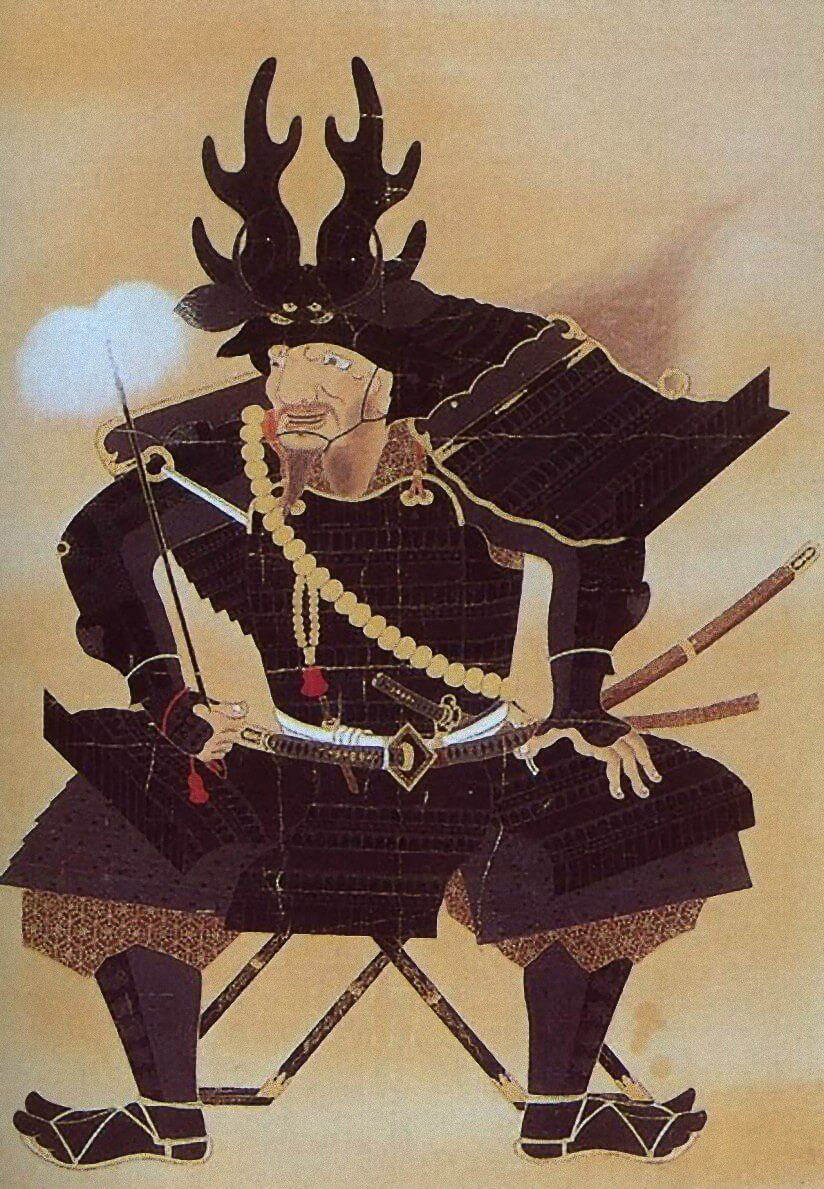
ฮนดะ ทาดากัตสึ

ฮนดะ ทาดากัตสึ (; 17 มีนาคม 1548 – 3 ธันวาคม 1610) เป็นแม่ทัพญี่ปุ่น ในยุคอาซูจิ–โมโมยามะ ถือได้ว่าเป็นอีกหนึ่งบุคคลสำคัญที่ทำให้โทกูงาวะ อิเอยาซุ สามารถจัดตั้งรัฐบาลโชกุนโทกูงาวะได้ และยังเป็นเจ้าแคว้นโอตากิ และเจ้าแคว้นคูวานะ คนแรก
== ประวัติ ==
=== ขุนพลแห่งโทกูงาวะ ===
ทาดากัตสึทำงานรับใช้อิเอยาซุตลอดชีวิตของเขา โดยสงครามที่สร้างชื่อให้แก่เขา คือ Battle of Anegawa|ยุทธการอาเนงาวะ และBattle of Mikatagahara|ยุทธการมิกาตางาฮาระในปี 1572 3 ปีต่อมา ทาดากัตสึได้นำกองทัพเข้าทำศึกกับทาเกดะ คัตสึโยริที่นากาชิโนะ และทาดากัตสึยังเป็นหนึ่งในขุนพลที่เข้าร่วมในการรุกรานเกาหลีของญี่ปุ่น (พ.ศ. 2135-2141)|การรุกรานอาณาจักรโชซอน ของโทโยโตมิ ฮิเดโยชิ ในปี ค.ศ.1593-1594 สงครามครั้งสุดท้ายในชีวิตของทาดากัตสึ คือ ยุทธการที่เซกิงาฮาระ ระหว่างกองทัพฝ่ายตะวันออกที่นำโดยโทกูงาวะ อิเอยาซุกับกองทัพฝ่ายตะวันตกที่นำโดยอิชิดะ มิตสึนาริ ในปี ค.ศ.1600 ด้วยผลงานมากมาย จึงได้รับศักดินาในโอตากิ 100,000 โคกุ กลายเป็น "เจ้าแคว้นโอตากิ" และต่อมา ได้รับศักดินาในคูวานะ 150,000 โคกุ กลายเป็น "เจ้าแคว้นคูวานะ"
ฮนดะ ทาดากัตสึมีเอกลักษณ์เฉพาะตัว คือ หมวกเหล็กที่ถูกประดับด้วยเขากวาง และยังมีบุตรชาย 2 คน ชื่อ ฮนดะ ทาดามาซะ และฮนดะ ทาดาโตโมะ และบุตรสาวอีก 1 คน ชื่อ โคมัตสึ ซึ่งต่อมาโชกุนอิเอยาซุขอไปเลี้ยงและตั้งให้เป็น เจ้าหญิงโคมัตสึ
=== ตำนาน ===
ตำนานกล่าวไว้ว่าฮนดะ ทาดากัตสึเป็นขุนพลที่ผ่านสงครามและสมรภูมิรบมามากมาย แต่กลับไม่มีรอยแผลแม้แต่รอยเดียว นอกจากนี้ ยังมีคนกล่าวว่าทุกครั้งที่ทาดากัตสึทำสงคราม ก็ไม่เคยพ่ายแพ้แม้แต่คร้งเดียว จนได้รับฉายาว่า "เทพนักรบแห่งดินแดนอาทิตย์อุทัย"
หมวดหมู่:บุคคลที่เกิดในปี พ.ศ. 2091
หมวดหมู่:ไดเมียว
หมวดหมู่:บุคคลในยุคอาซูจิ–โมโมยามะ
หมวดหมู่:บุคคลในยุคเอโดะ